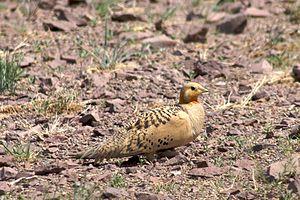
Syrrhapte paradoxal, désert de Gobi - Mongolie
Le Syrrhapte paradoxal, est une espèce d'oiseaux de taille moyenne appartenant à la famille des Pteroclidae.